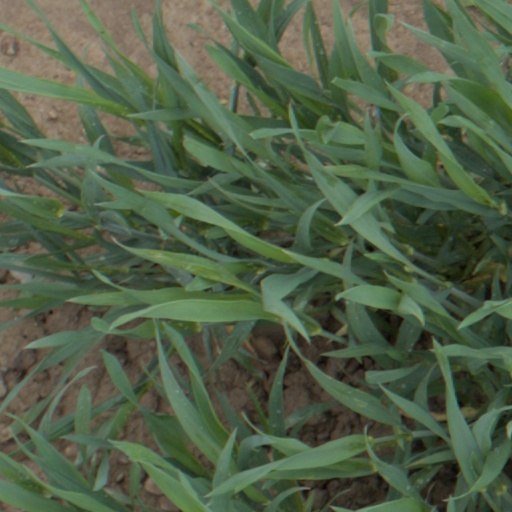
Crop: wheat